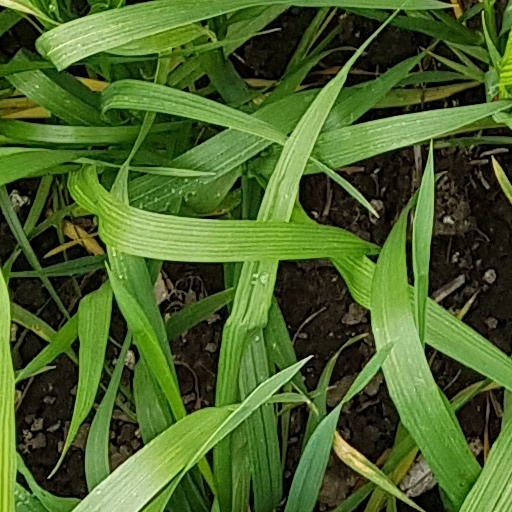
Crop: wheat